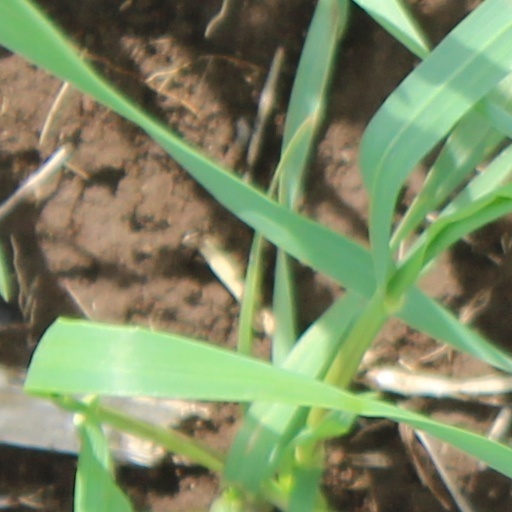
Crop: wheat